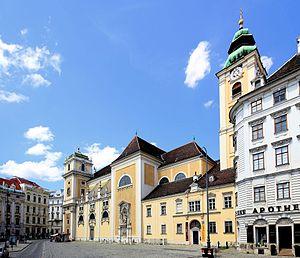
Cet article liste les abbayes bénédictines actives ou ayant existé. Il s'agit des abbayes de religieux suivant la règle de saint Benoît, à l'exclusion des Chalaisiens et des Cisterciens. Les pays cités sont considérés dans leurs limites actuelles.